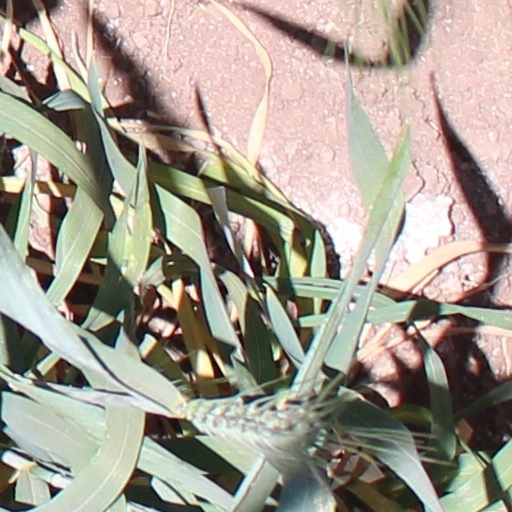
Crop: wheat